Scott/Coman Hall

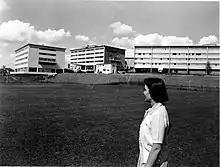
Woman in 1959 stands in field in front of Scott/Coman Hall (buildings on the left) and Regents Hill Hall (building on the right)

Prior to construction, WSU intended for the community of Scott/Coman Hall to be scholarly. The idea for a community like this was exemplified first by the architecture and design of the buildings. Scott/Coman did not hold similar architectural characteristics to the buildings of WSU built before World War II. Before the 1950s, the majority of buildings, including residence halls, were designed incorporating elements from older architectural movements and they also utilized the surrounding landscape differently. Some of these traditional elements include ornate detailed buildings that stand monumentally out of the surrounding landscape. Buildings would sometimes be encompassed tightly by similar buildings and symmetrically placed trees. Building elements could include brick, large classical columns, and spires. While there was no particular architectural style for a college campus, generally any style adopted by a university at the time was older and well known. The modernist design of Scott/Coman, along with other buildings built in the 1950s and 1960s at WSU, was meant to break that mold. The architecture of the buildings was meant to be a cutting-edge, making it a place where people wanted to live and even more so, study and receive a higher education. This is also represented through Scott/Coman's massive lounges dedicated for studying, something unique to residence halls at WSU in that time period. This played a role in WSU's desired transition to be identified as a research institute that is advanced and is looking toward the future. This is not just shown through the architecture of Scott/Coman, but through the make-up of the community as well. Scott/Coman, along with the other new residence halls, was originally designed as an all-women's dormitory. The modernist style of the halls was in line with a cultural movement in the United States surrounding gender roles and the appeal of a modern home to housewives. In the late 1950s, the modern characteristics of the halls made them a place more attractive for women to want to live and go to university. This is especially true in comparison to what older residence halls had to offer. The temporary post-WWII buildings brought in from Vancouver, WA to adjust for the population boom, like West House (or Pioneer Hall), paled in comparison to the sleek design and living spaces in Scott/Coman Hall. Similar comparisons can be made to the older, all female, residence halls like Wilmer Davis. Older halls like this were dated for the time period and offered much less space for residents.